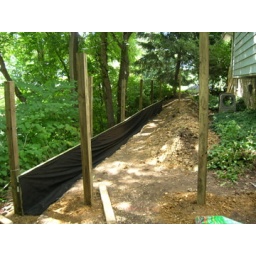
Our house is on a slope, so Kevin put in a barrier wall as part of the pen.